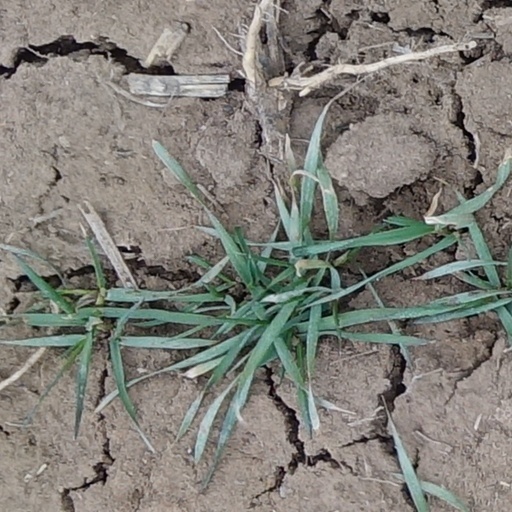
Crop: wheat